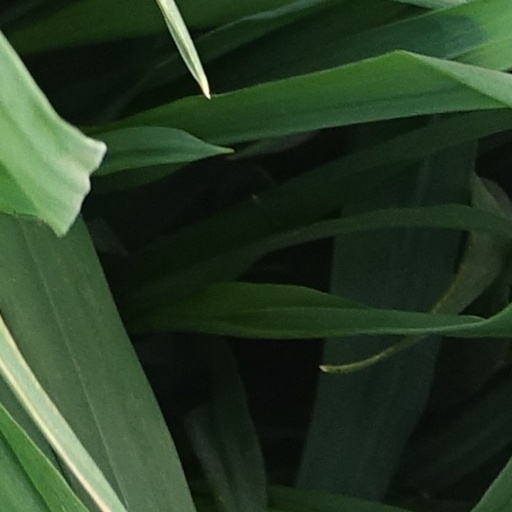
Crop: wheat